Cuban passport

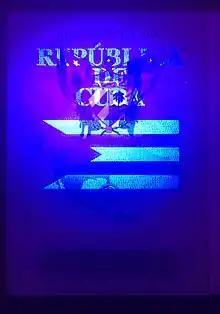
UV reaction of front endpaper

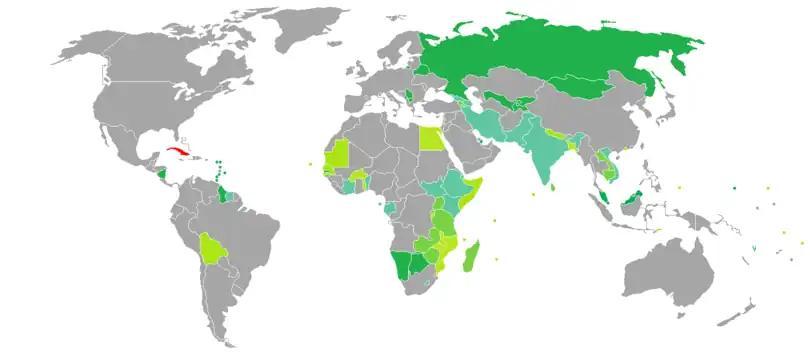
Countries and territories with visa-free or visa-on-arrival entries for holders of regular Cuban passports

As of June 15, 2024, Cuban citizens had visa-free or visa on arrival access to 64 countries and territories, ranking the Cuban passport 79th in terms of travel freedom according to the Henley visa restrictions index.